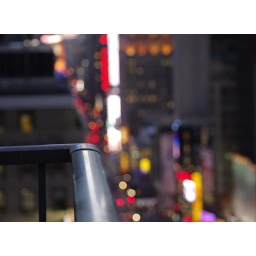
A blurry view oF times square from a near by roof building